James D. Theberge

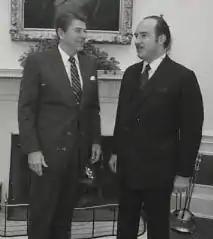
James D. Theberge in the Oval Office with Ronald Reagan, 1982

James Daniel Theberge (December 28, 1930 – January 20, 1988) was a United States ambassador to Nicaragua (1975–1977) and Chile (1982–1985).